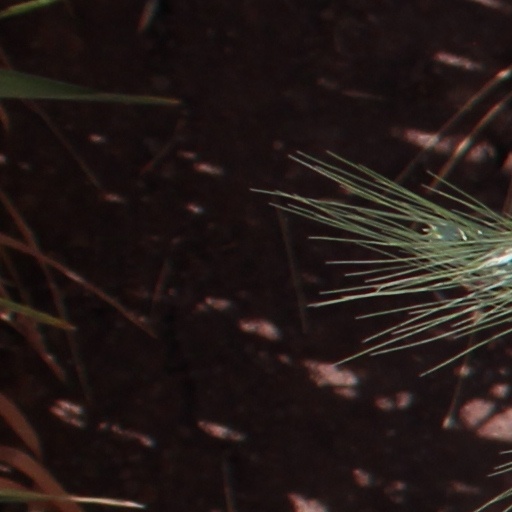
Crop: wheat